Hawkhurst branch line

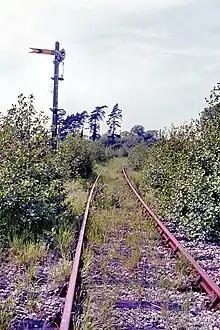
Goudhurst up distant, 1964.

The inconvenient siting of stations and the decline in hop-picking in the area all contributed to diminishing returns on the line by the late 1950s. Apart from the 16:25 daily working from Paddock Wood which was well patronised by children, few trains carried more than a dozen passengers. Passenger journeys were estimated in 1958 at around 170 per day, to which was added around 100 schoolchildren. Even the school traffic was lost once the local authority hired the services of Maidstone & District Motor Company. The line was unpopular with commuters due to the poor connections to and from London. Only the 07:34 service would ensure arrival at before 10:00 with one change at Paddock Wood, the following train at 08.20 would only get the passenger to at 10.15 after two changes. In the evening, the 16:32 departed too early for many commuters while the eleven-coach 18:18 service was overcrowded and divided at Tonbridge where three coaches were detached for Ashford. Hawkhurst-bound passengers had to change at Paddock Wood and cross over to the bay platform for the branch service which arrived in Hawkhurst at 19:58. Locals preferred the direct bus services to Maidstone and Tunbridge Wells over the indirect railway journey, as shown by the fact that no more than 250 return tickets were sold from Hawkhurst in the final years of the line. Only the line's expanding pot plant traffic justified its continuing existence.